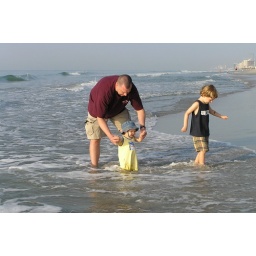
Because the Atlantic is warm as a bathtub in summer the water wasn't uncomfortable or shocking.